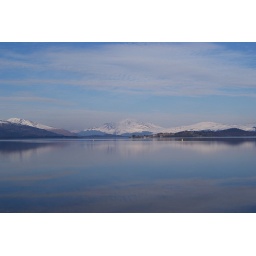
From near the Duck Bay Marina again, uploaded this because of the cloud reflections in the water